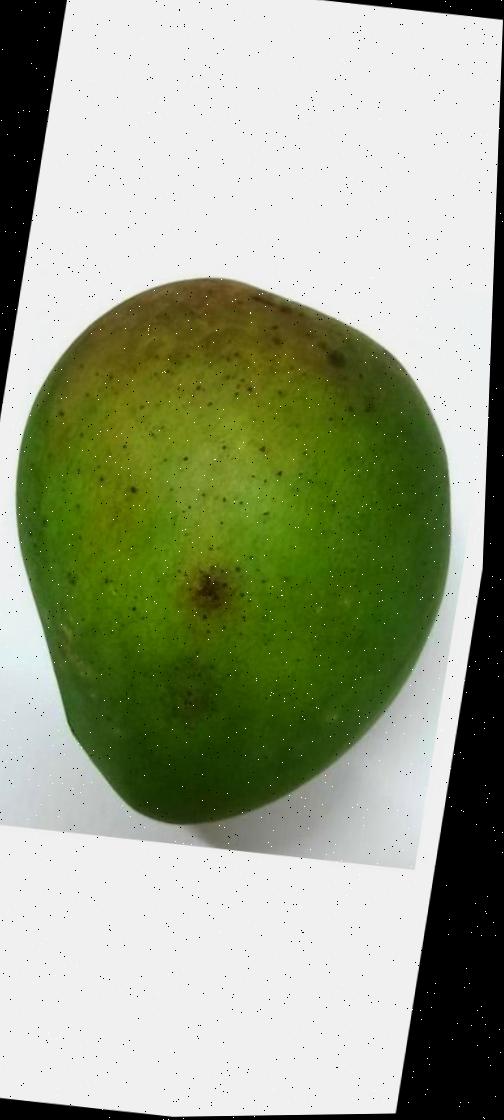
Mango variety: Harivanga